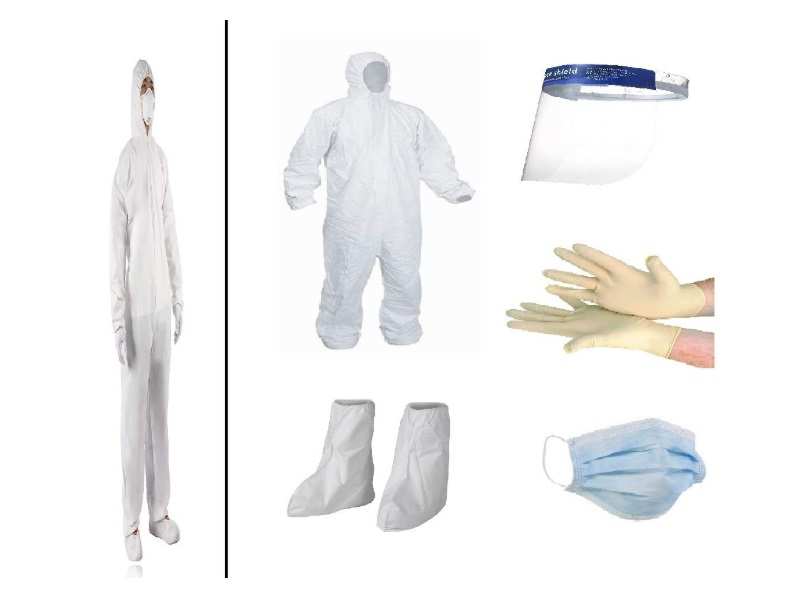
Objects detected:
Face_Shield
Mask
Mask
Gloves
Coverall
Coverall